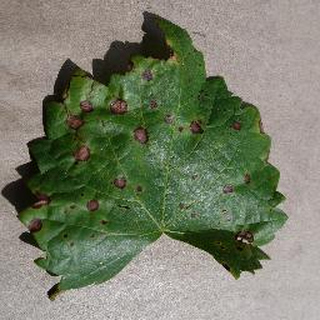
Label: grape_black_rot